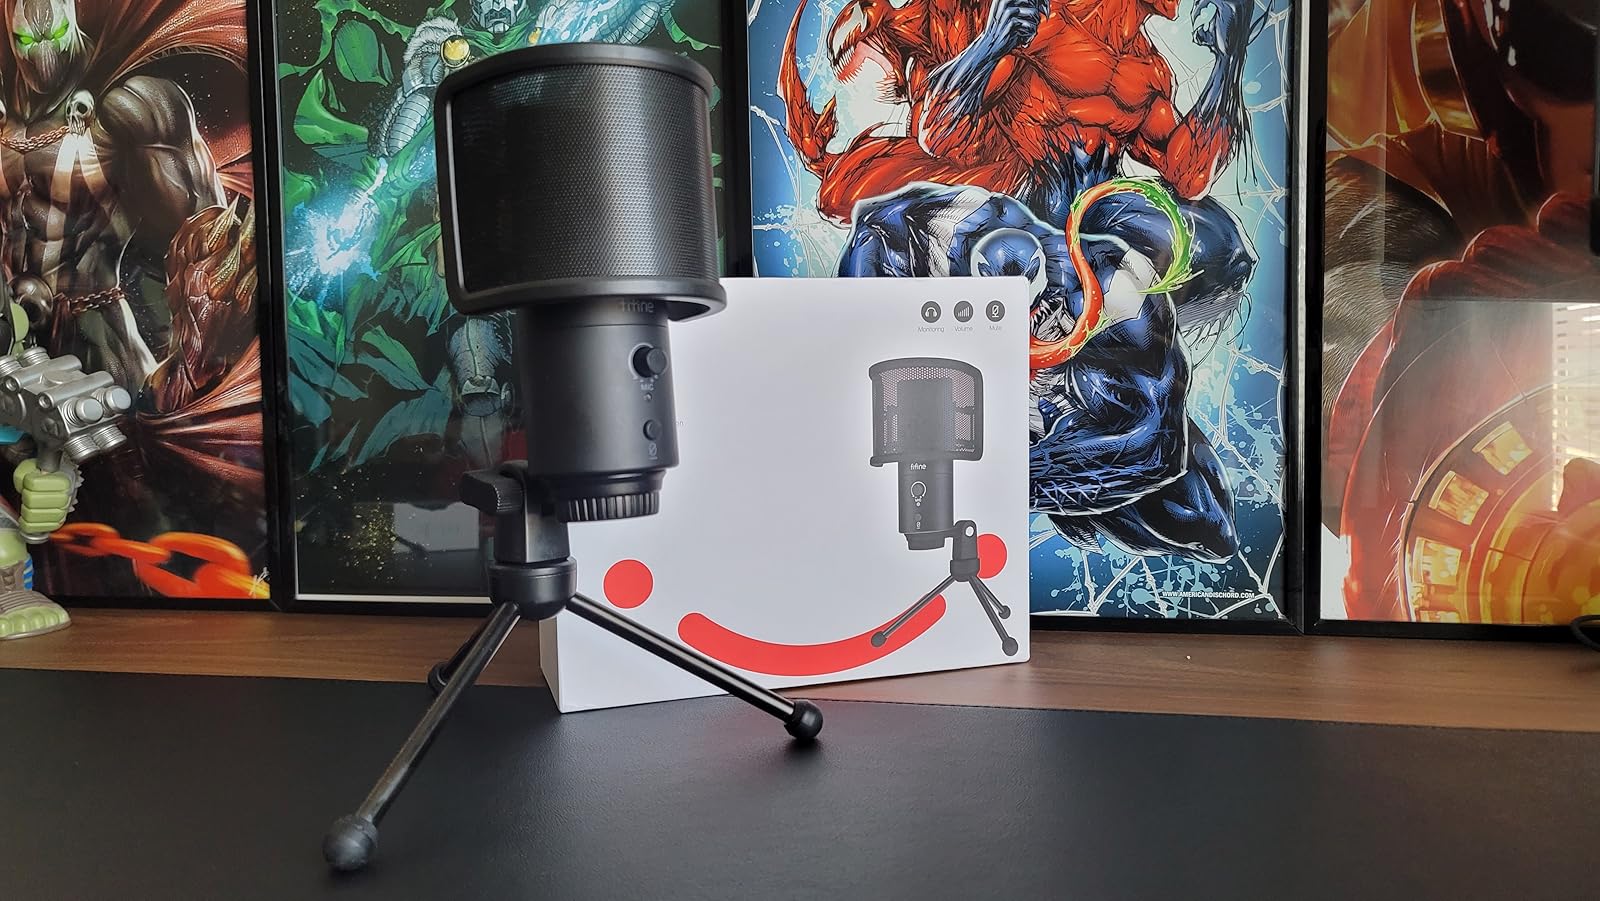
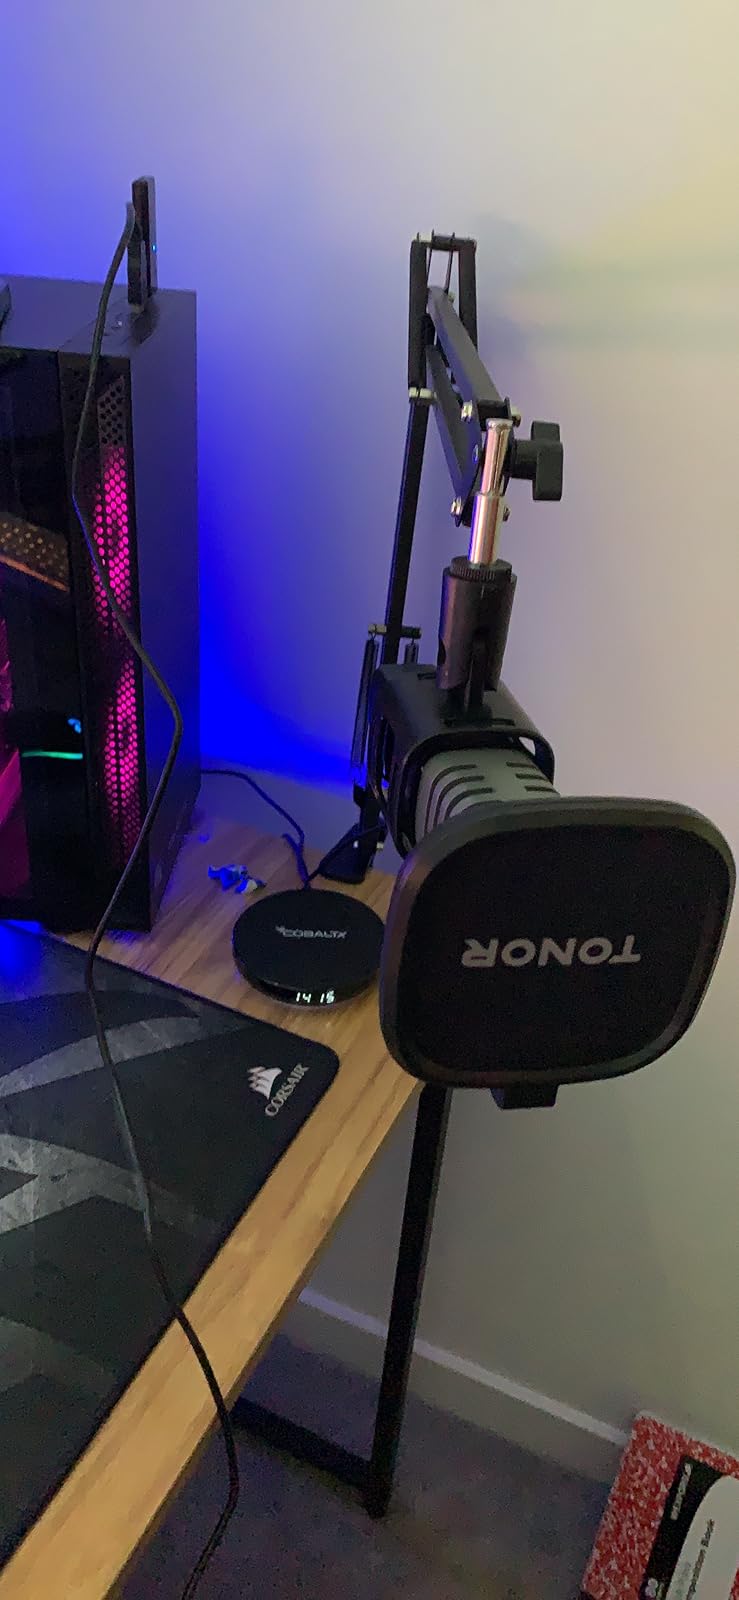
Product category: microphone
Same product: no